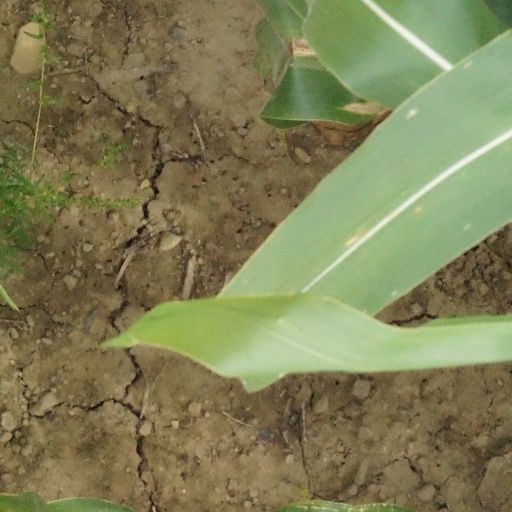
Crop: maize; corn